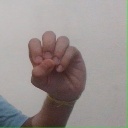
अक्षर: उ